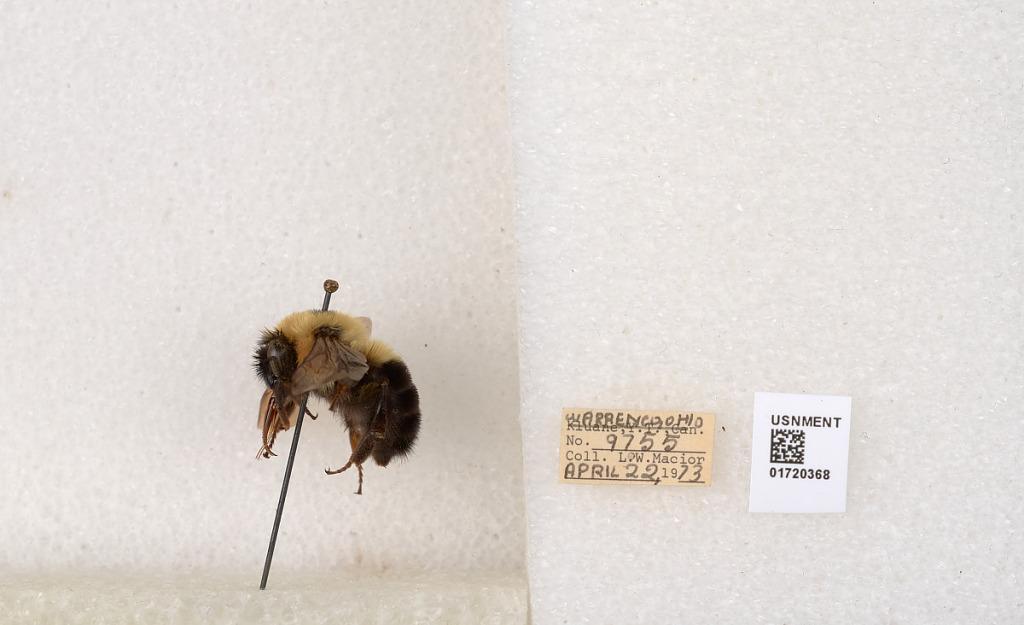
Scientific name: Bombus bimaculatus Cresson
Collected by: L. Macior
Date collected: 1973-4-22
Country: United States
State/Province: Ohio
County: Warren
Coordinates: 39.4276, -84.1668